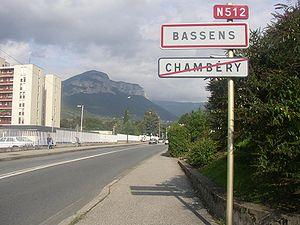
Panneau annonçant l'entrée dans la commune de Bassens en arrivant de Chambéry en Savoie.